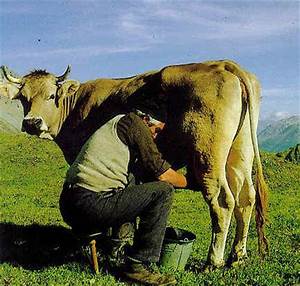
Label: mucca